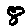
Label: 8